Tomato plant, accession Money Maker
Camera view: vertical (180 deg); turntable rotation: 330 degrees
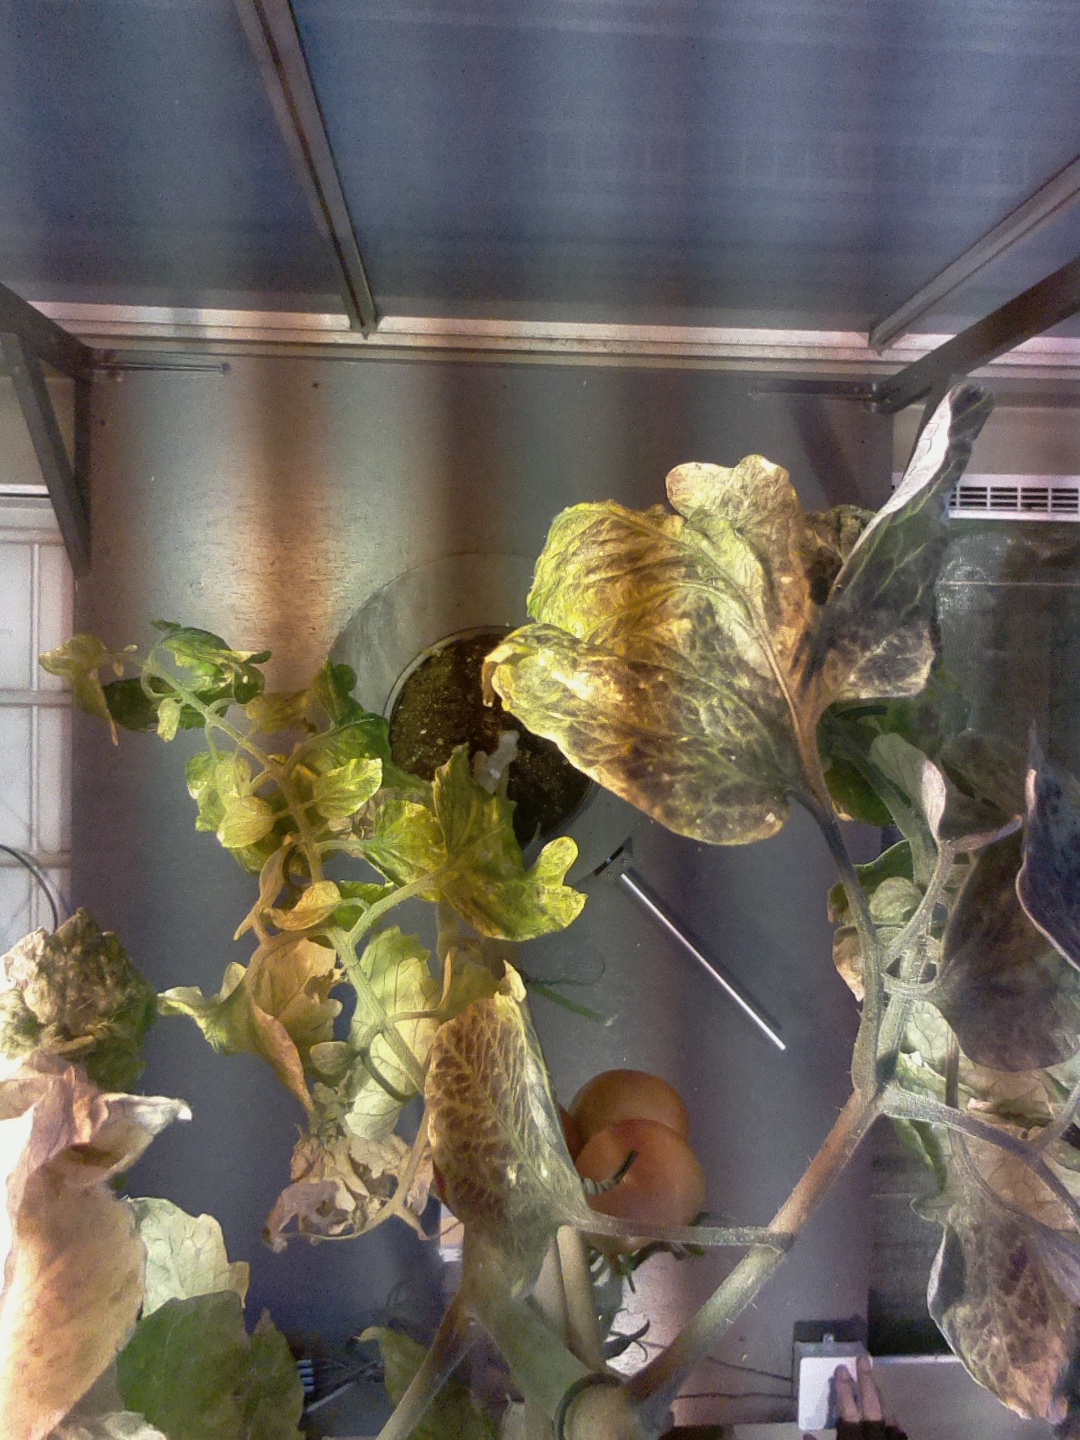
BBCH growth stage 82: 20%-30% of fruits show typical fully ripe color